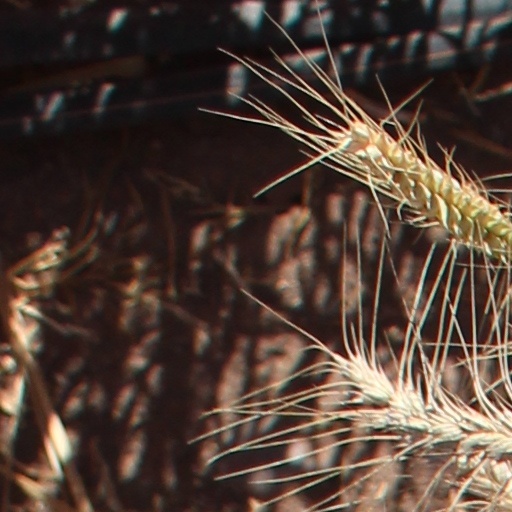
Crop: wheat